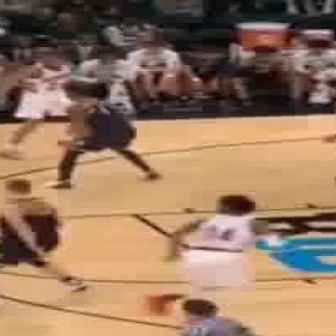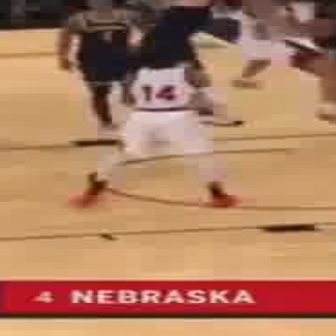
  Please identify the target specified by the bounding box [146,195,278,326] in the first image and locate it in the second image. Return the coordinates in [x_min,y_min,x_max,y_max] format.
Answer: [70,38,238,206]